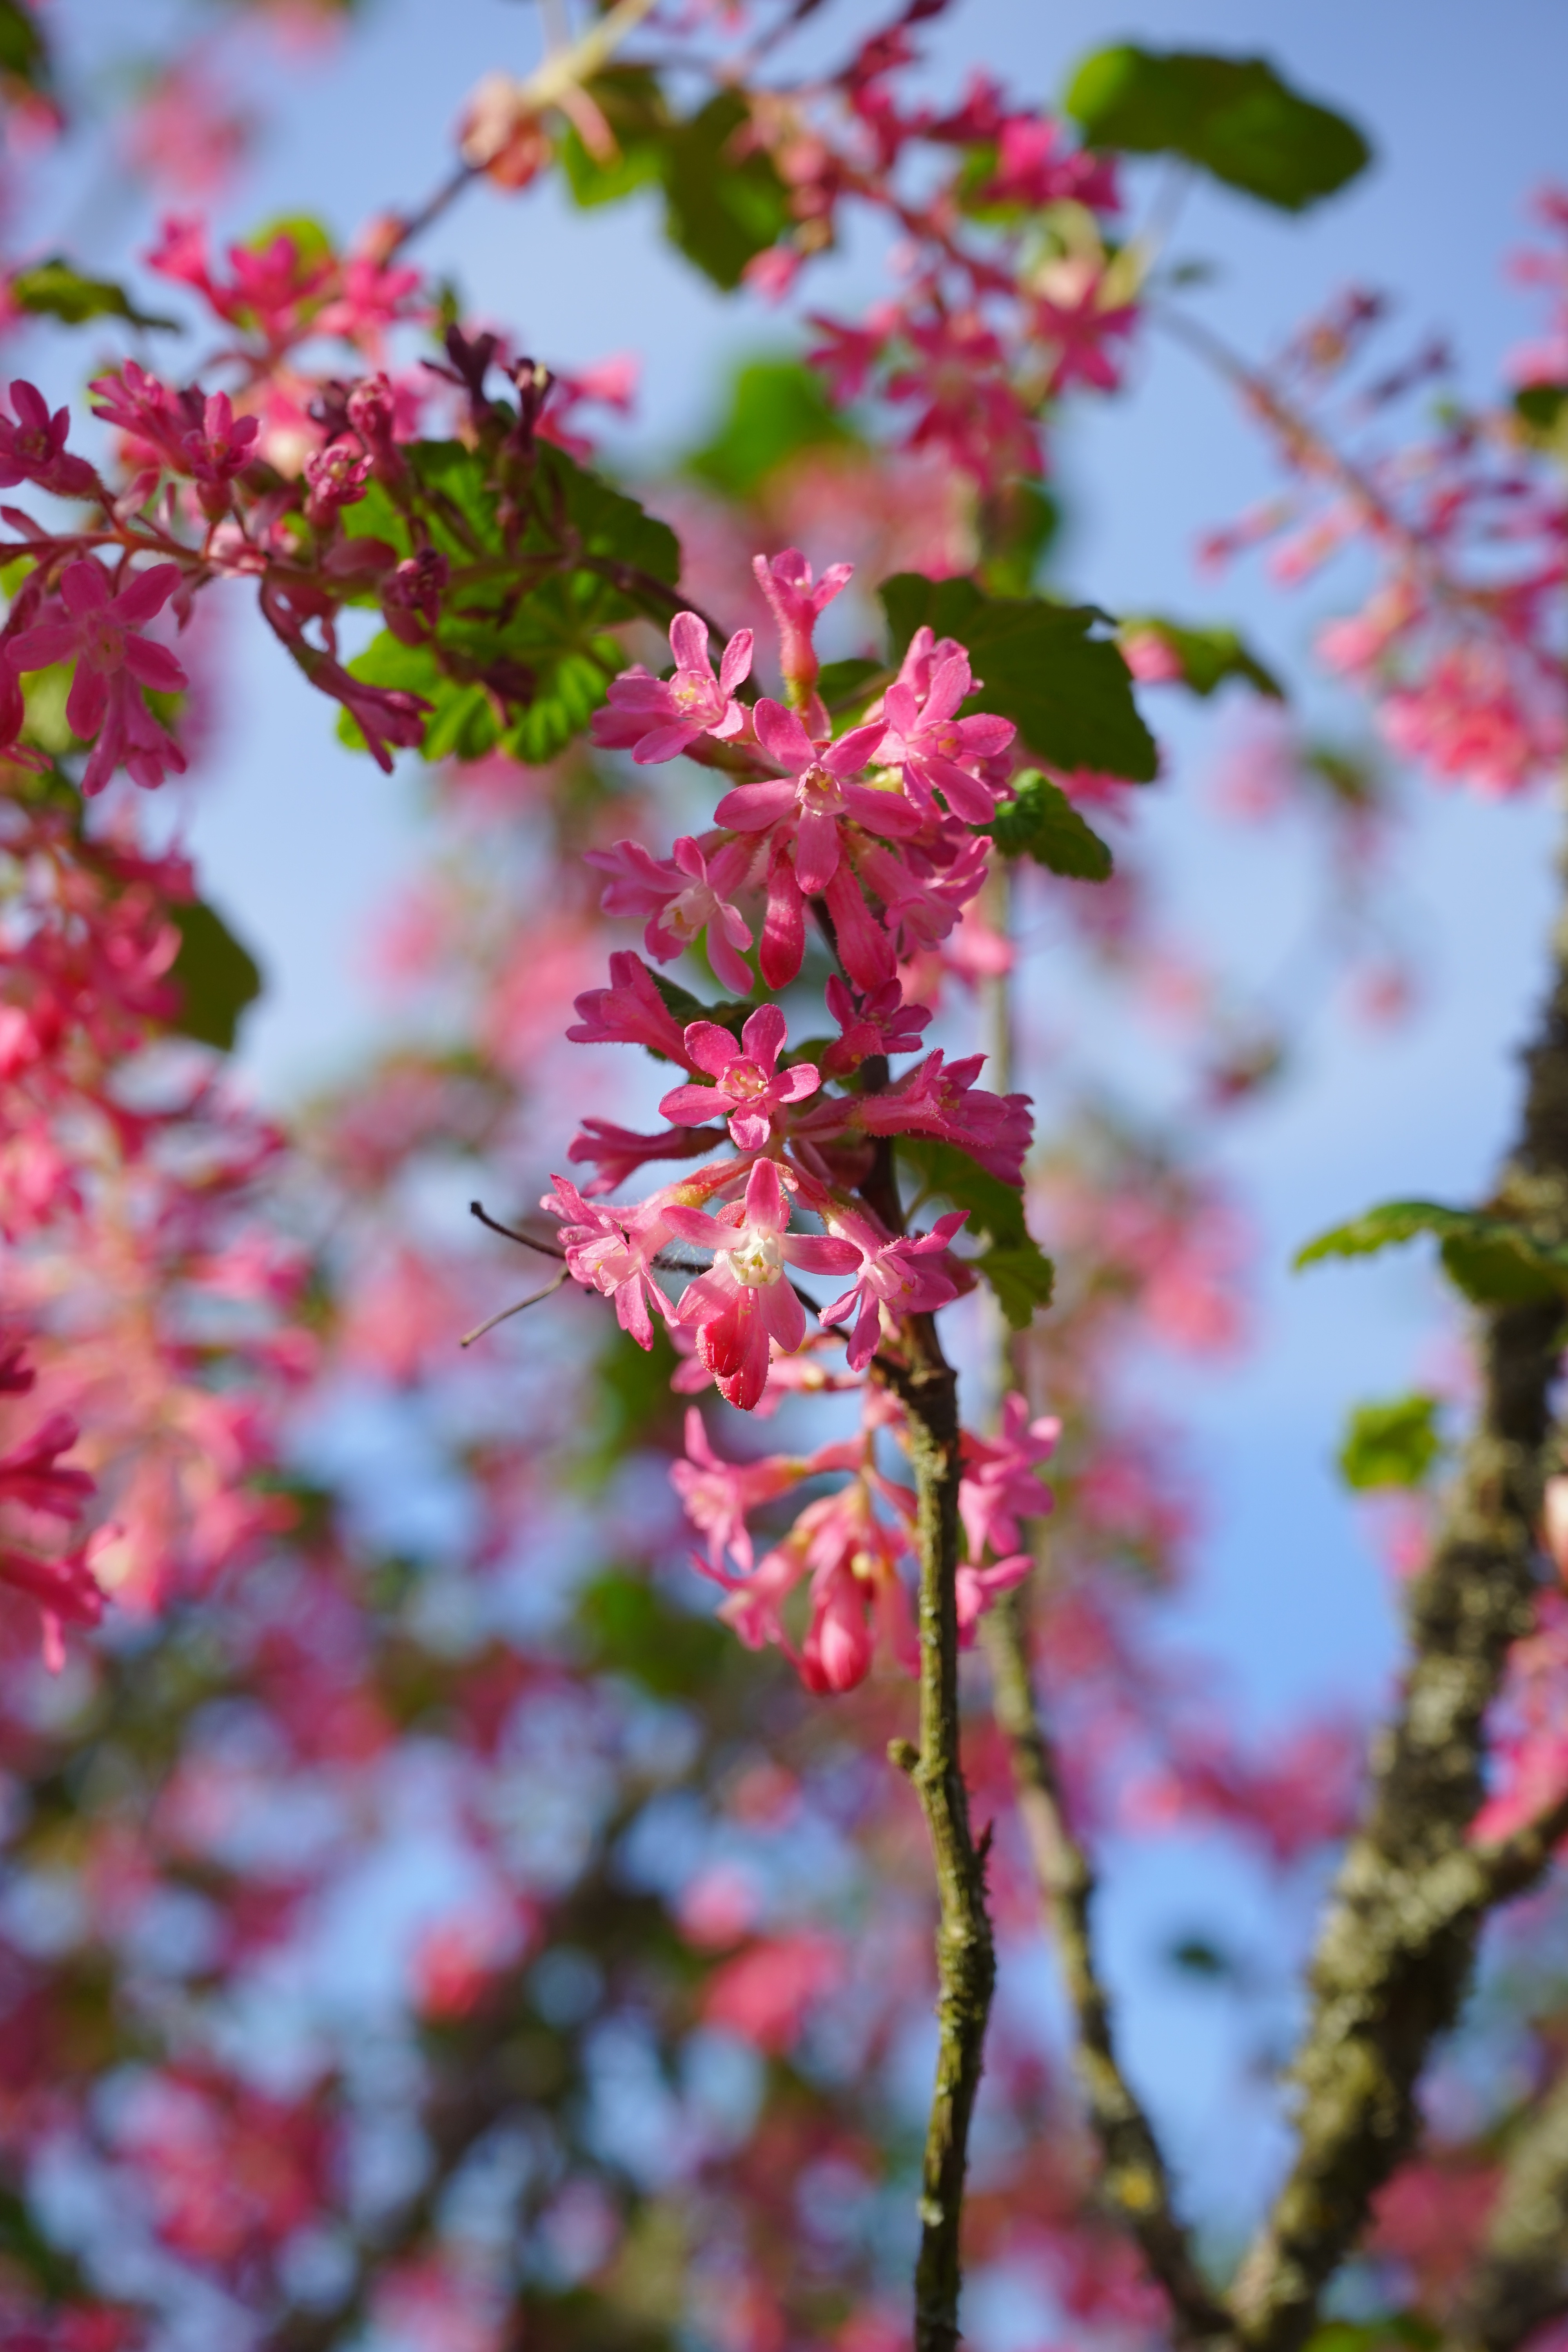
tree, nature, branch, blossom, plant, leaf, flower, petal, bloom, bush, spring, red, produce, autumn, botany, pink, flora, season, cherry blossom, wildflower, close up, shrub, ornamental shrub, macro photography, flowering plant, currants, gooseberry greenhouse, ribes, woody plant, land plant, grossulariaceae, blood currant, ribes sanguineum